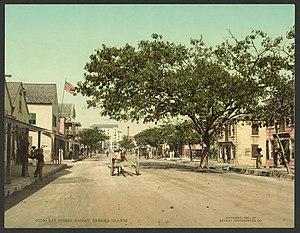
Bay Street est la principale rue commerçante de Nassau, aux Bahamas.